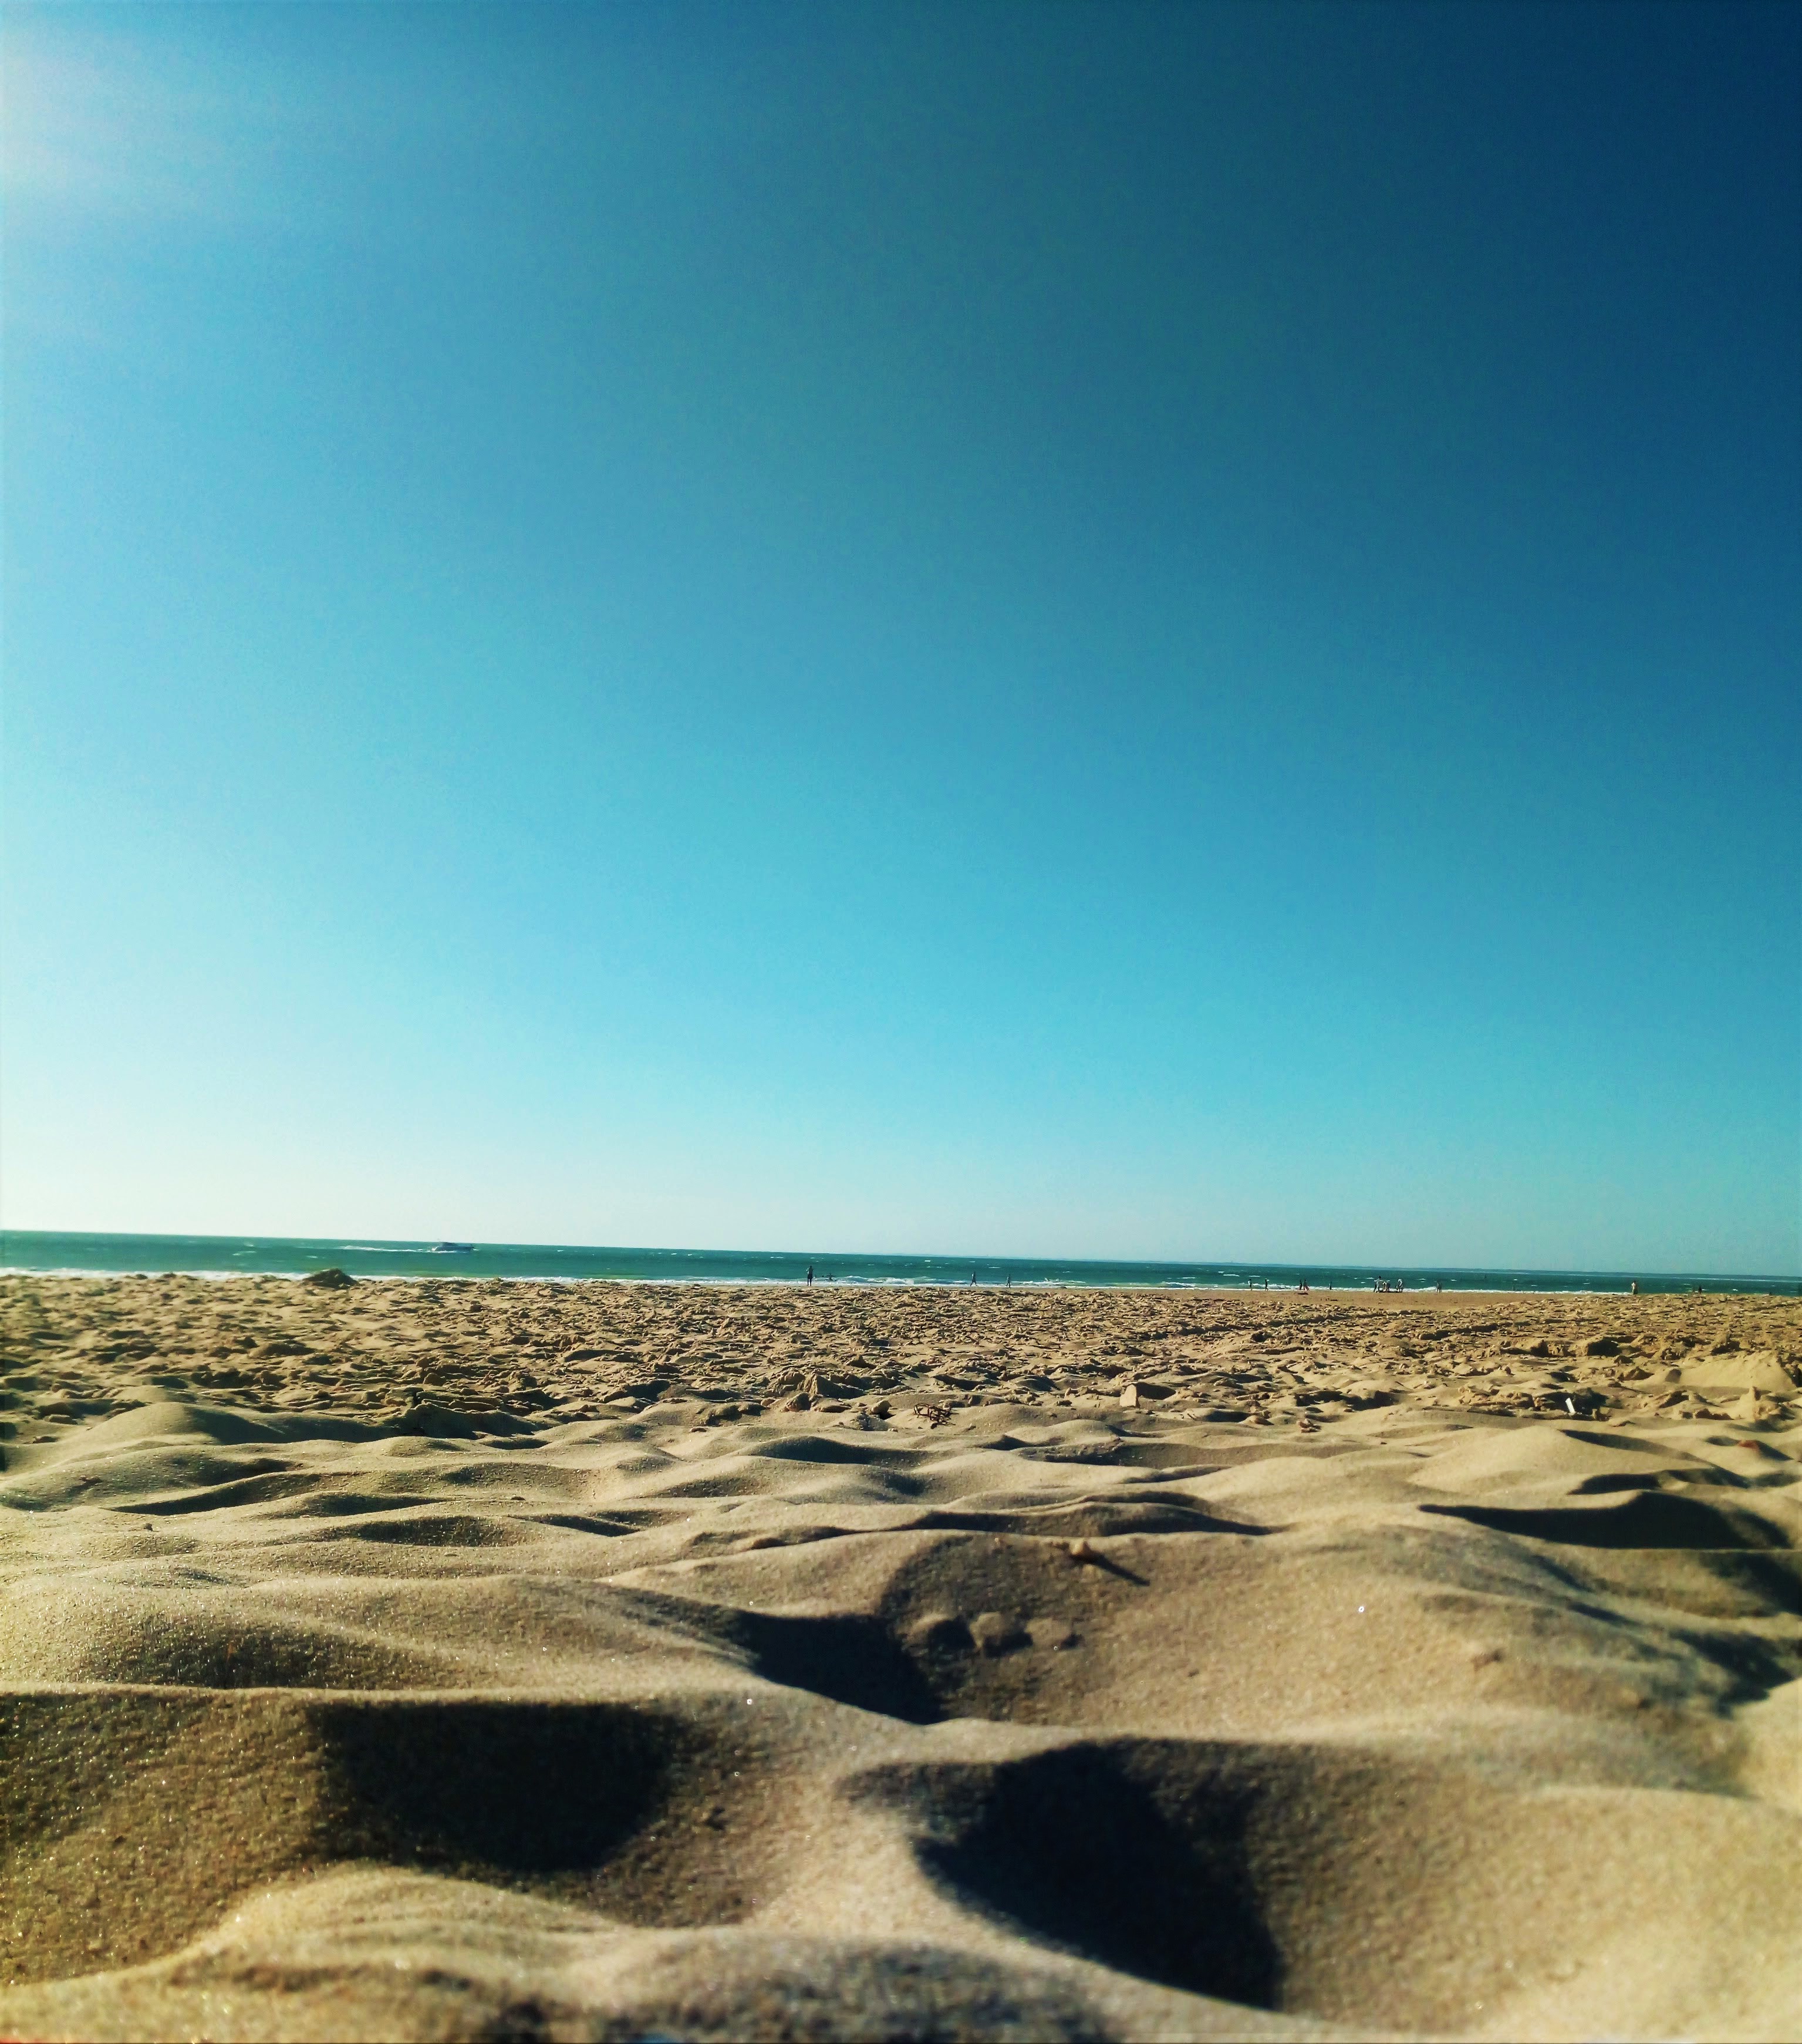
sky, nature, horizon, blue, natural environment, sand, natural landscape, sea, desert, ecoregion, cloud, landscape, water, plain, ocean, calm, atmosphere, beach, tree, wave, sunlight, coast, aeolian landform, vacation